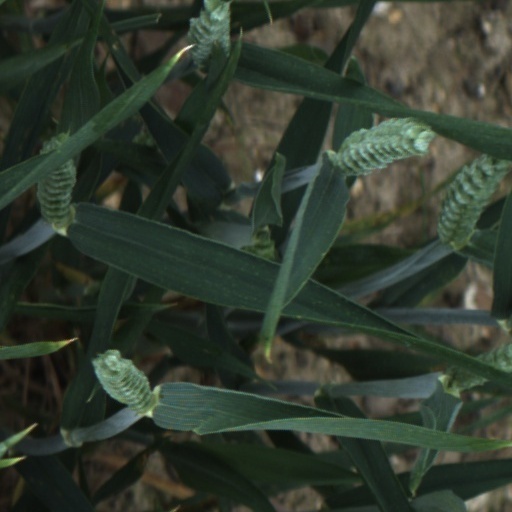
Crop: wheat